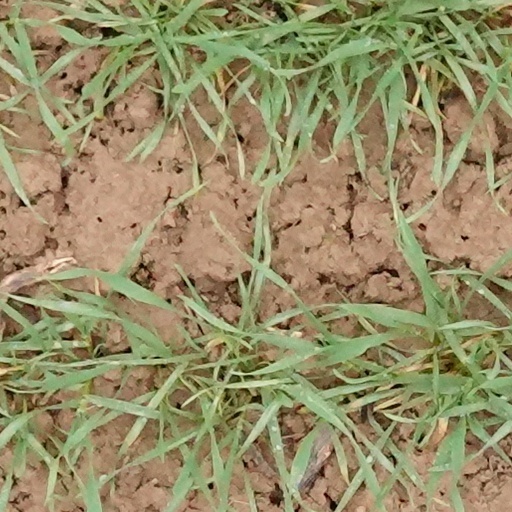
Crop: wheat